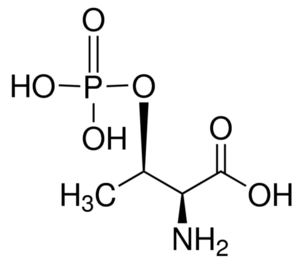
Un acide aminé non protéinogène est un acide aminé qui ne peut pas être incorporé dans les protéines lors de la traduction de l'ARN messager par les ribosomes. De tels acides aminés peuvent malgré tout être présents dans les protéines, mais dans ce cas ils se forment à partir de résidus d'acides aminés protéinogènes par modification post-traductionnelle ; ils peuvent également ne jamais se trouver dans des protéines et remplir d'autres fonctions physiologiques au sein des cellules. On connaît environ 500 acides aminés différents, définis simplement comme des acides carboxyliques portant également une fonction amine, tandis qu'on ne connaît que 22 acides aminés protéinogènes — 23 si l'on considère que la N-formylméthionine en fait partie — ce qui signifie que la grande majorité des acides aminés sont non protéinogènes.
Une sérine/thréonine protéine kinase est une protéine kinase qui catalyse la phosphorylation de protéines sur certains de leurs résidus de sérine ou de thréonine, dont la chaîne latérale est semblable, pour former des résidus de O-phosphosérine ou de O-phosphothréonine respectivement.
La O-phosphothréonine est un dérivé phosphorylé de la thréonine, un acide α-aminé protéinogène, présent dans de nombreuses protéines. On en trouve de petites quantités dans les urines. Avec la phosphosérine et la phosphotyrosine, la phosphothréonine est l'un des trois résidus d'acides aminés phosphorylés couramment rencontrés sur les protéines d'eucaryotes. Elle est phosphorylée in vivo par une L-thréonine kinase.